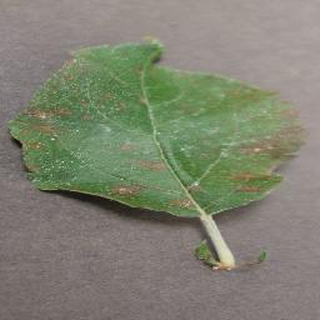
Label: apple_cedar_apple_rust